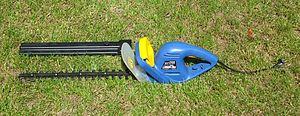
Taille-haies électriques (plus couverture de protection), il y a aussi des taille-haies télescopiques.
Le taille-haie est un outil de jardinage motorisé servant à tailler les haies, tant pour leur formation que pour leur entretien. Le moteur peut être électrique ou thermique. Les taille-haies électriques sont plus légers et plus maniables et le plus souvent utilisés par les particuliers, les modèles à essence étant plutôt réservés aux entreprises horticoles.